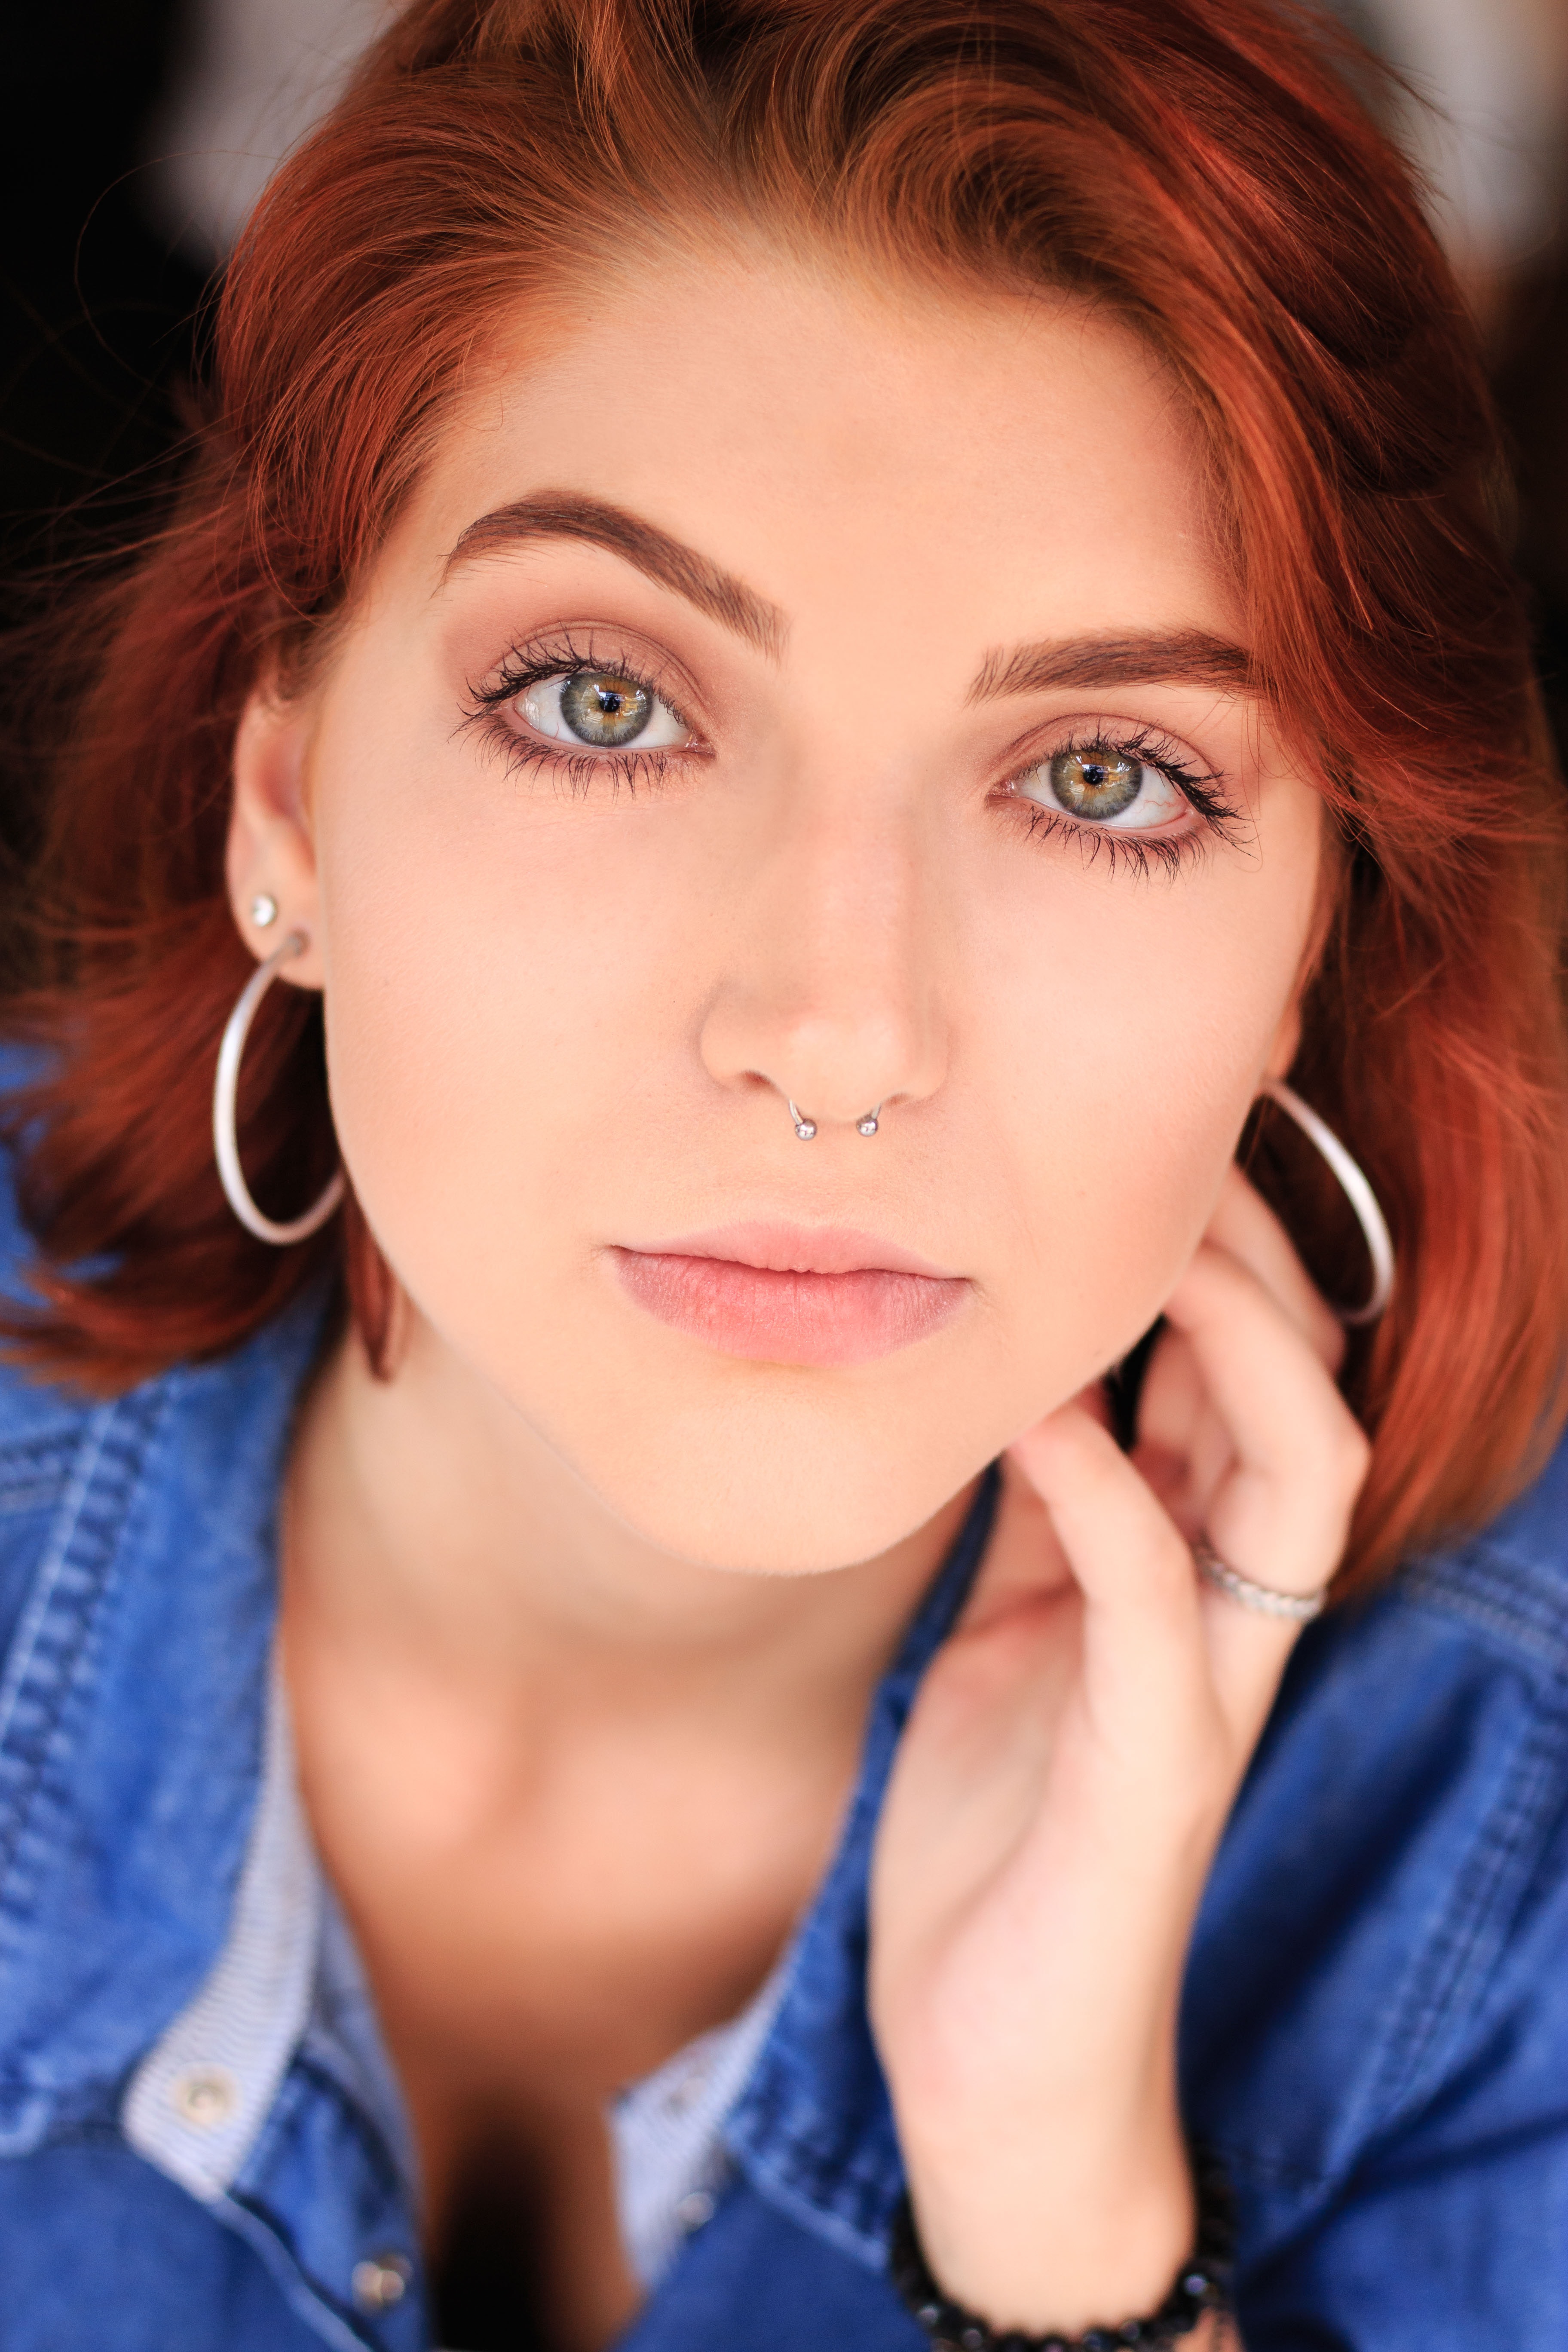
face, hair, eyebrow, lip, beauty, blue, skin, chin, cheek, hairstyle, nose, eye, forehead, close up, brown hair, portrait photography, portrait, red hair, eyelash, photography, smile, jaw, hair coloring, photo shoot, model, long hair, makeover, eye liner